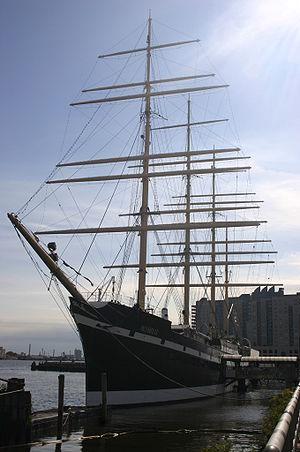
Le Moshulu est un quatre-mâts barque à coque acier, construit en 1904 par William Hamilton and Company sur les chantiers la rivière Clyde en Écosse.